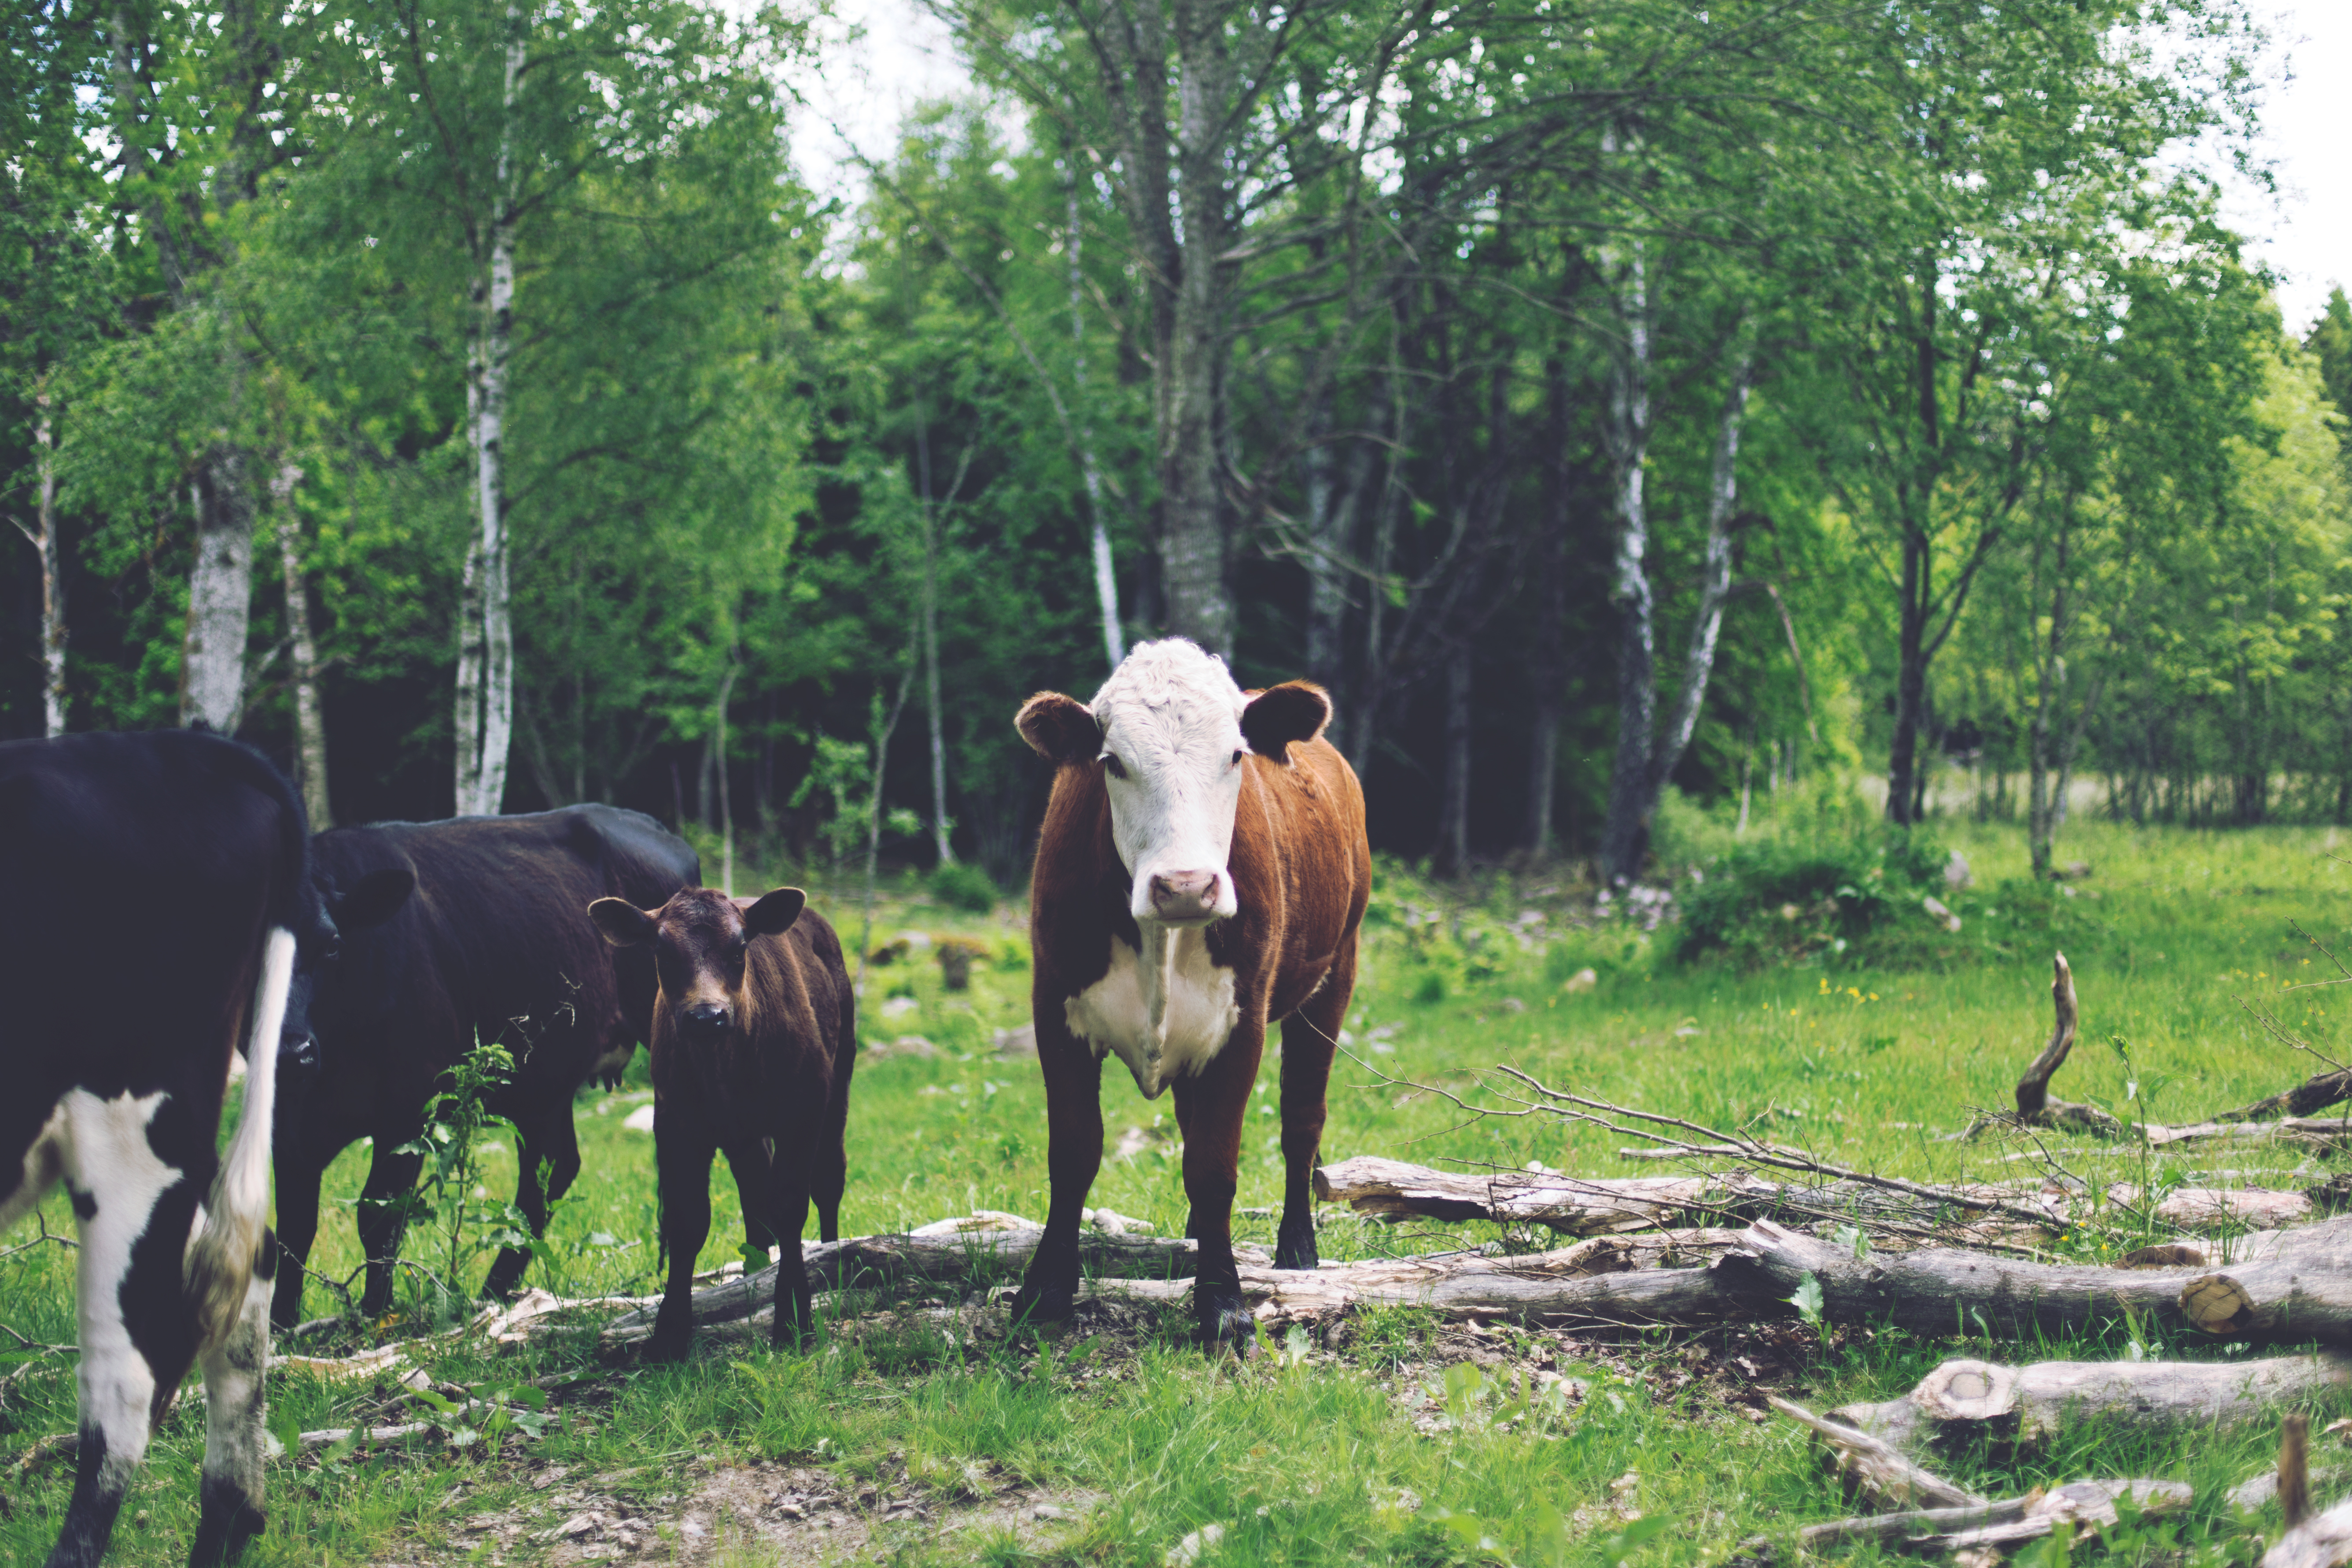
outdoor, farm, meadow, green, herd, pasture, grazing, ranch, calf, trees, cows, publicdomain, logs, animals, habitat, rural area, pack animal, trail riding, natural environment, cattle like mammal